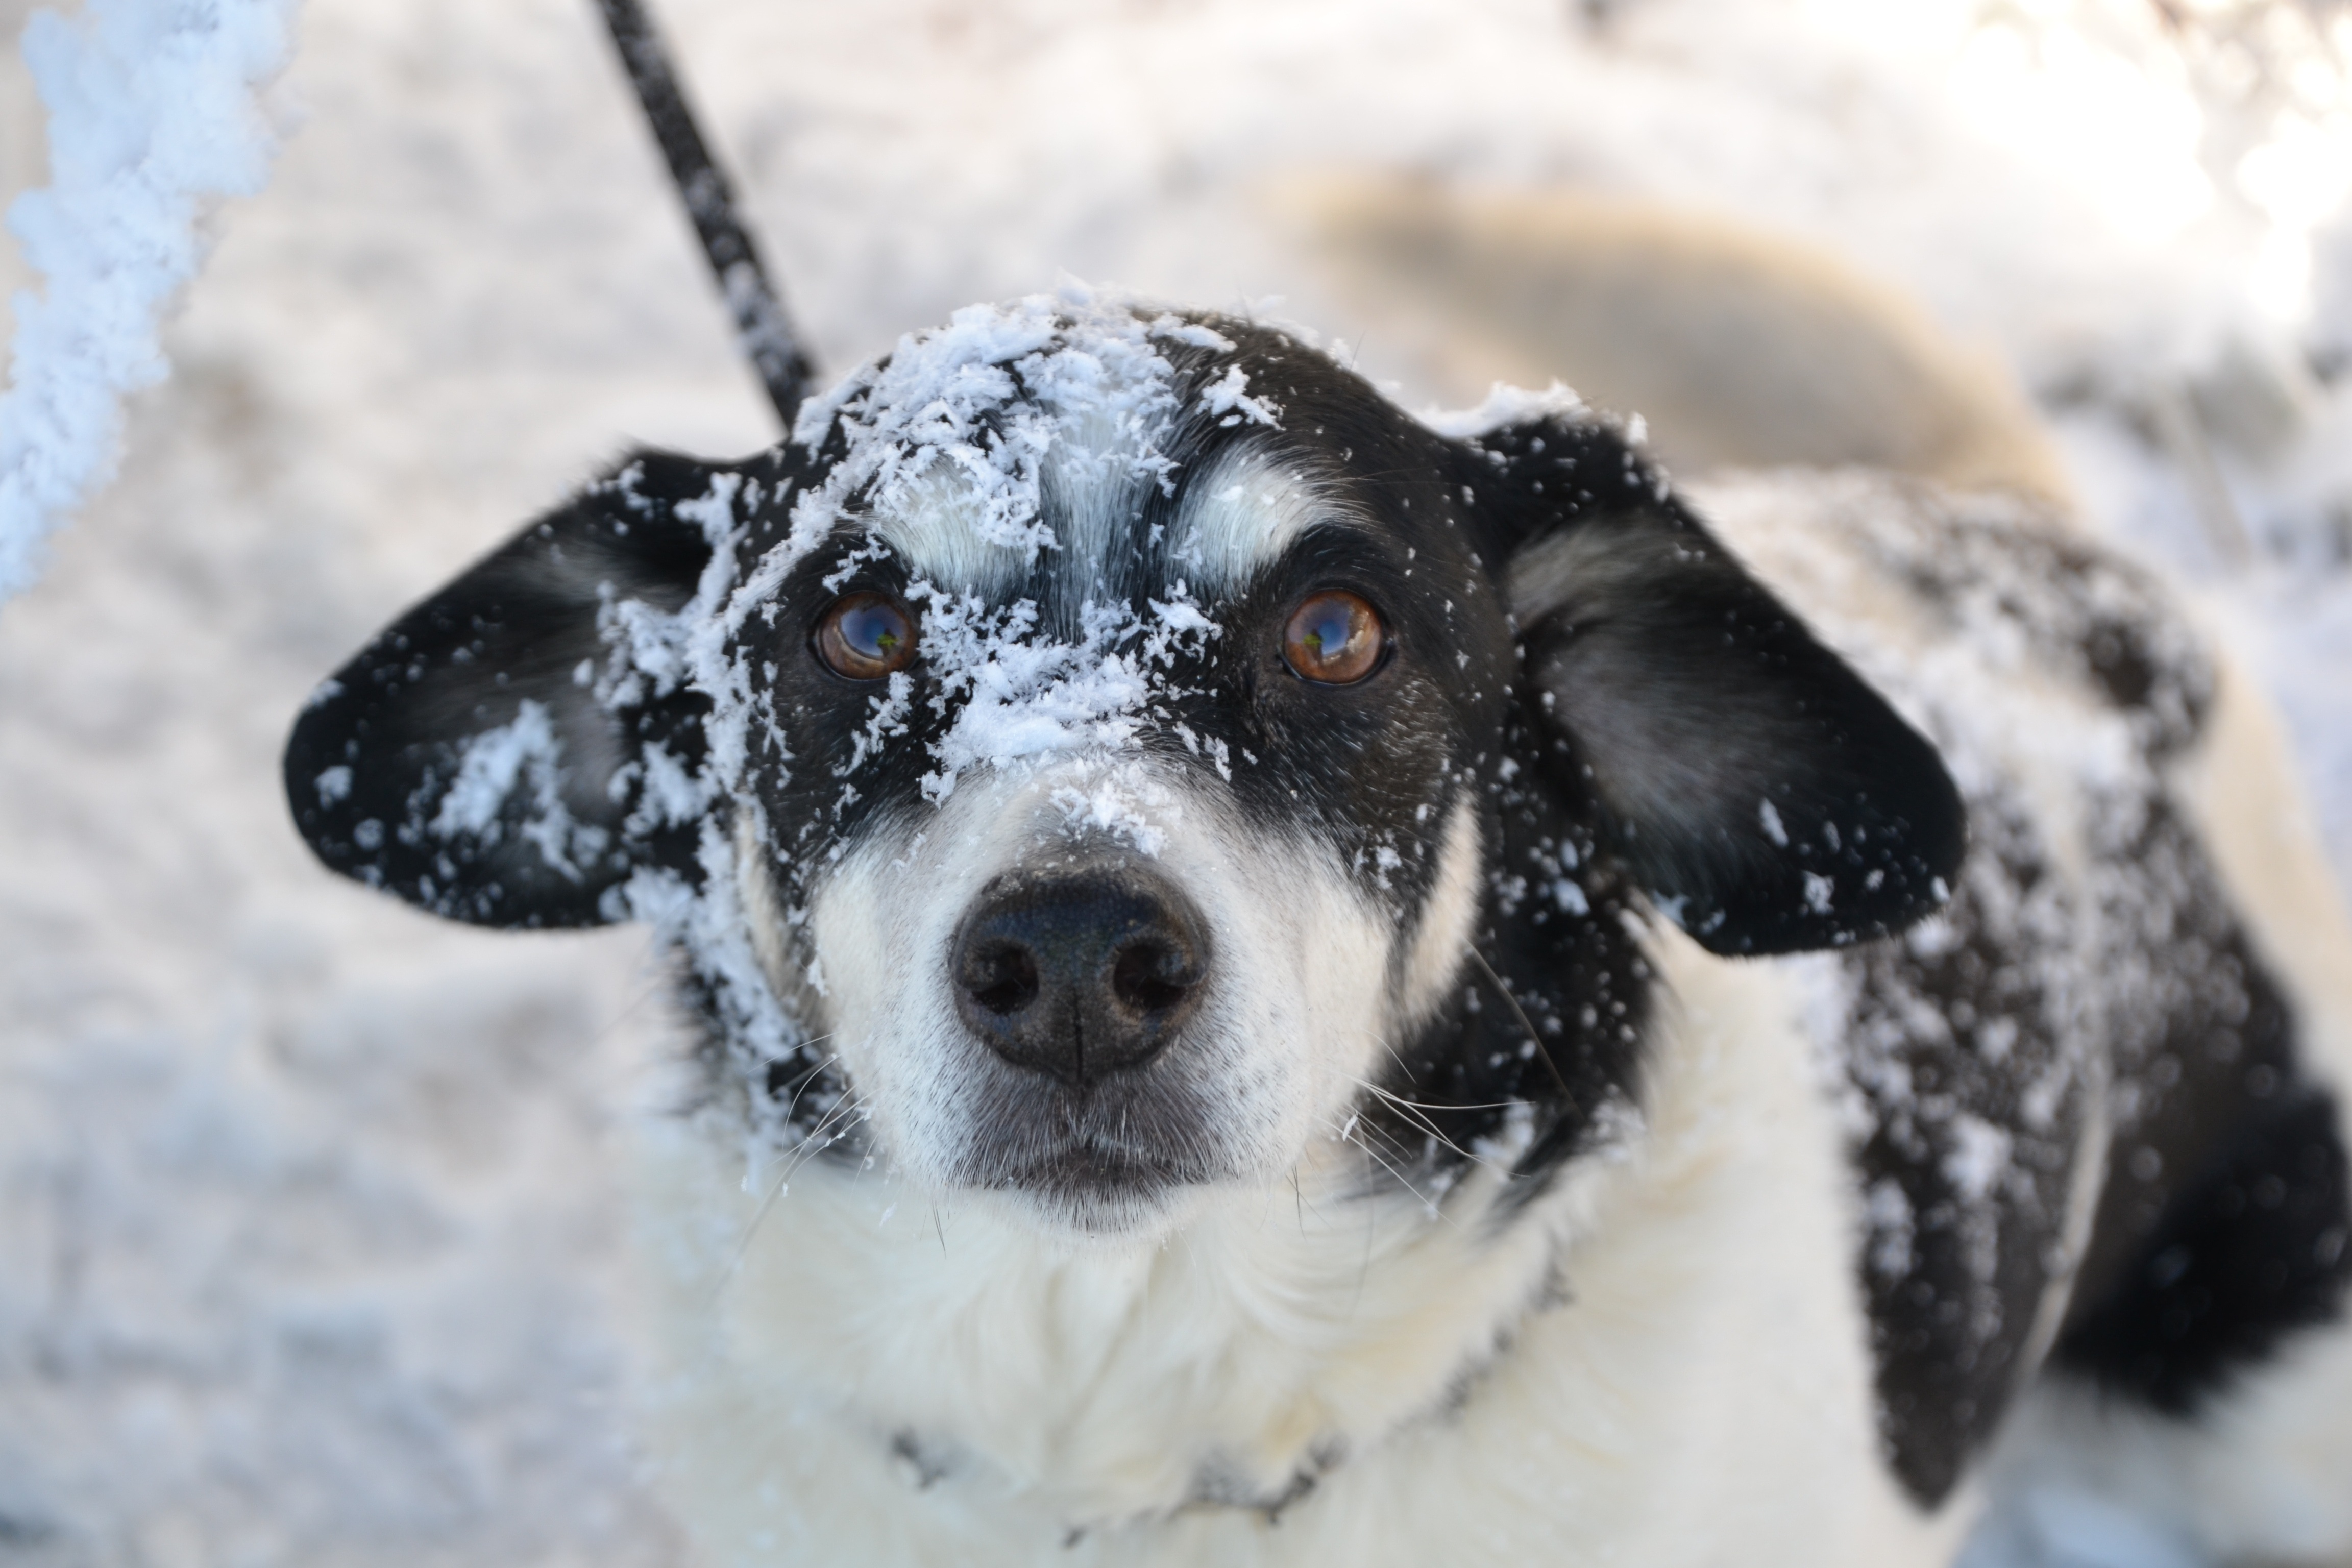
snow, winter, puppy, dog, mammal, close up, dog like mammal